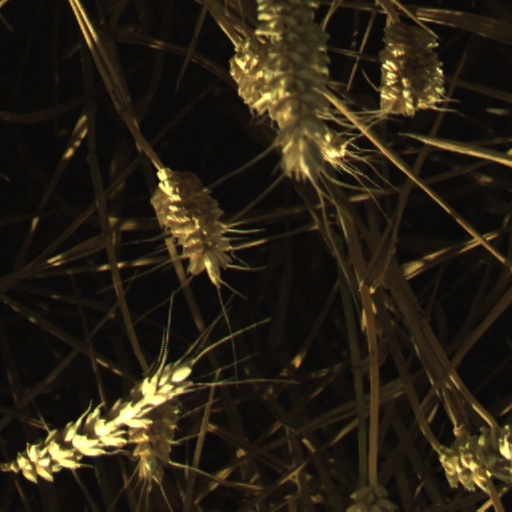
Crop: wheat